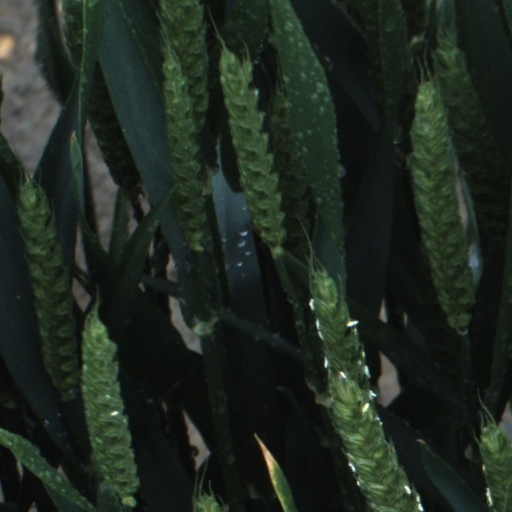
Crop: wheat